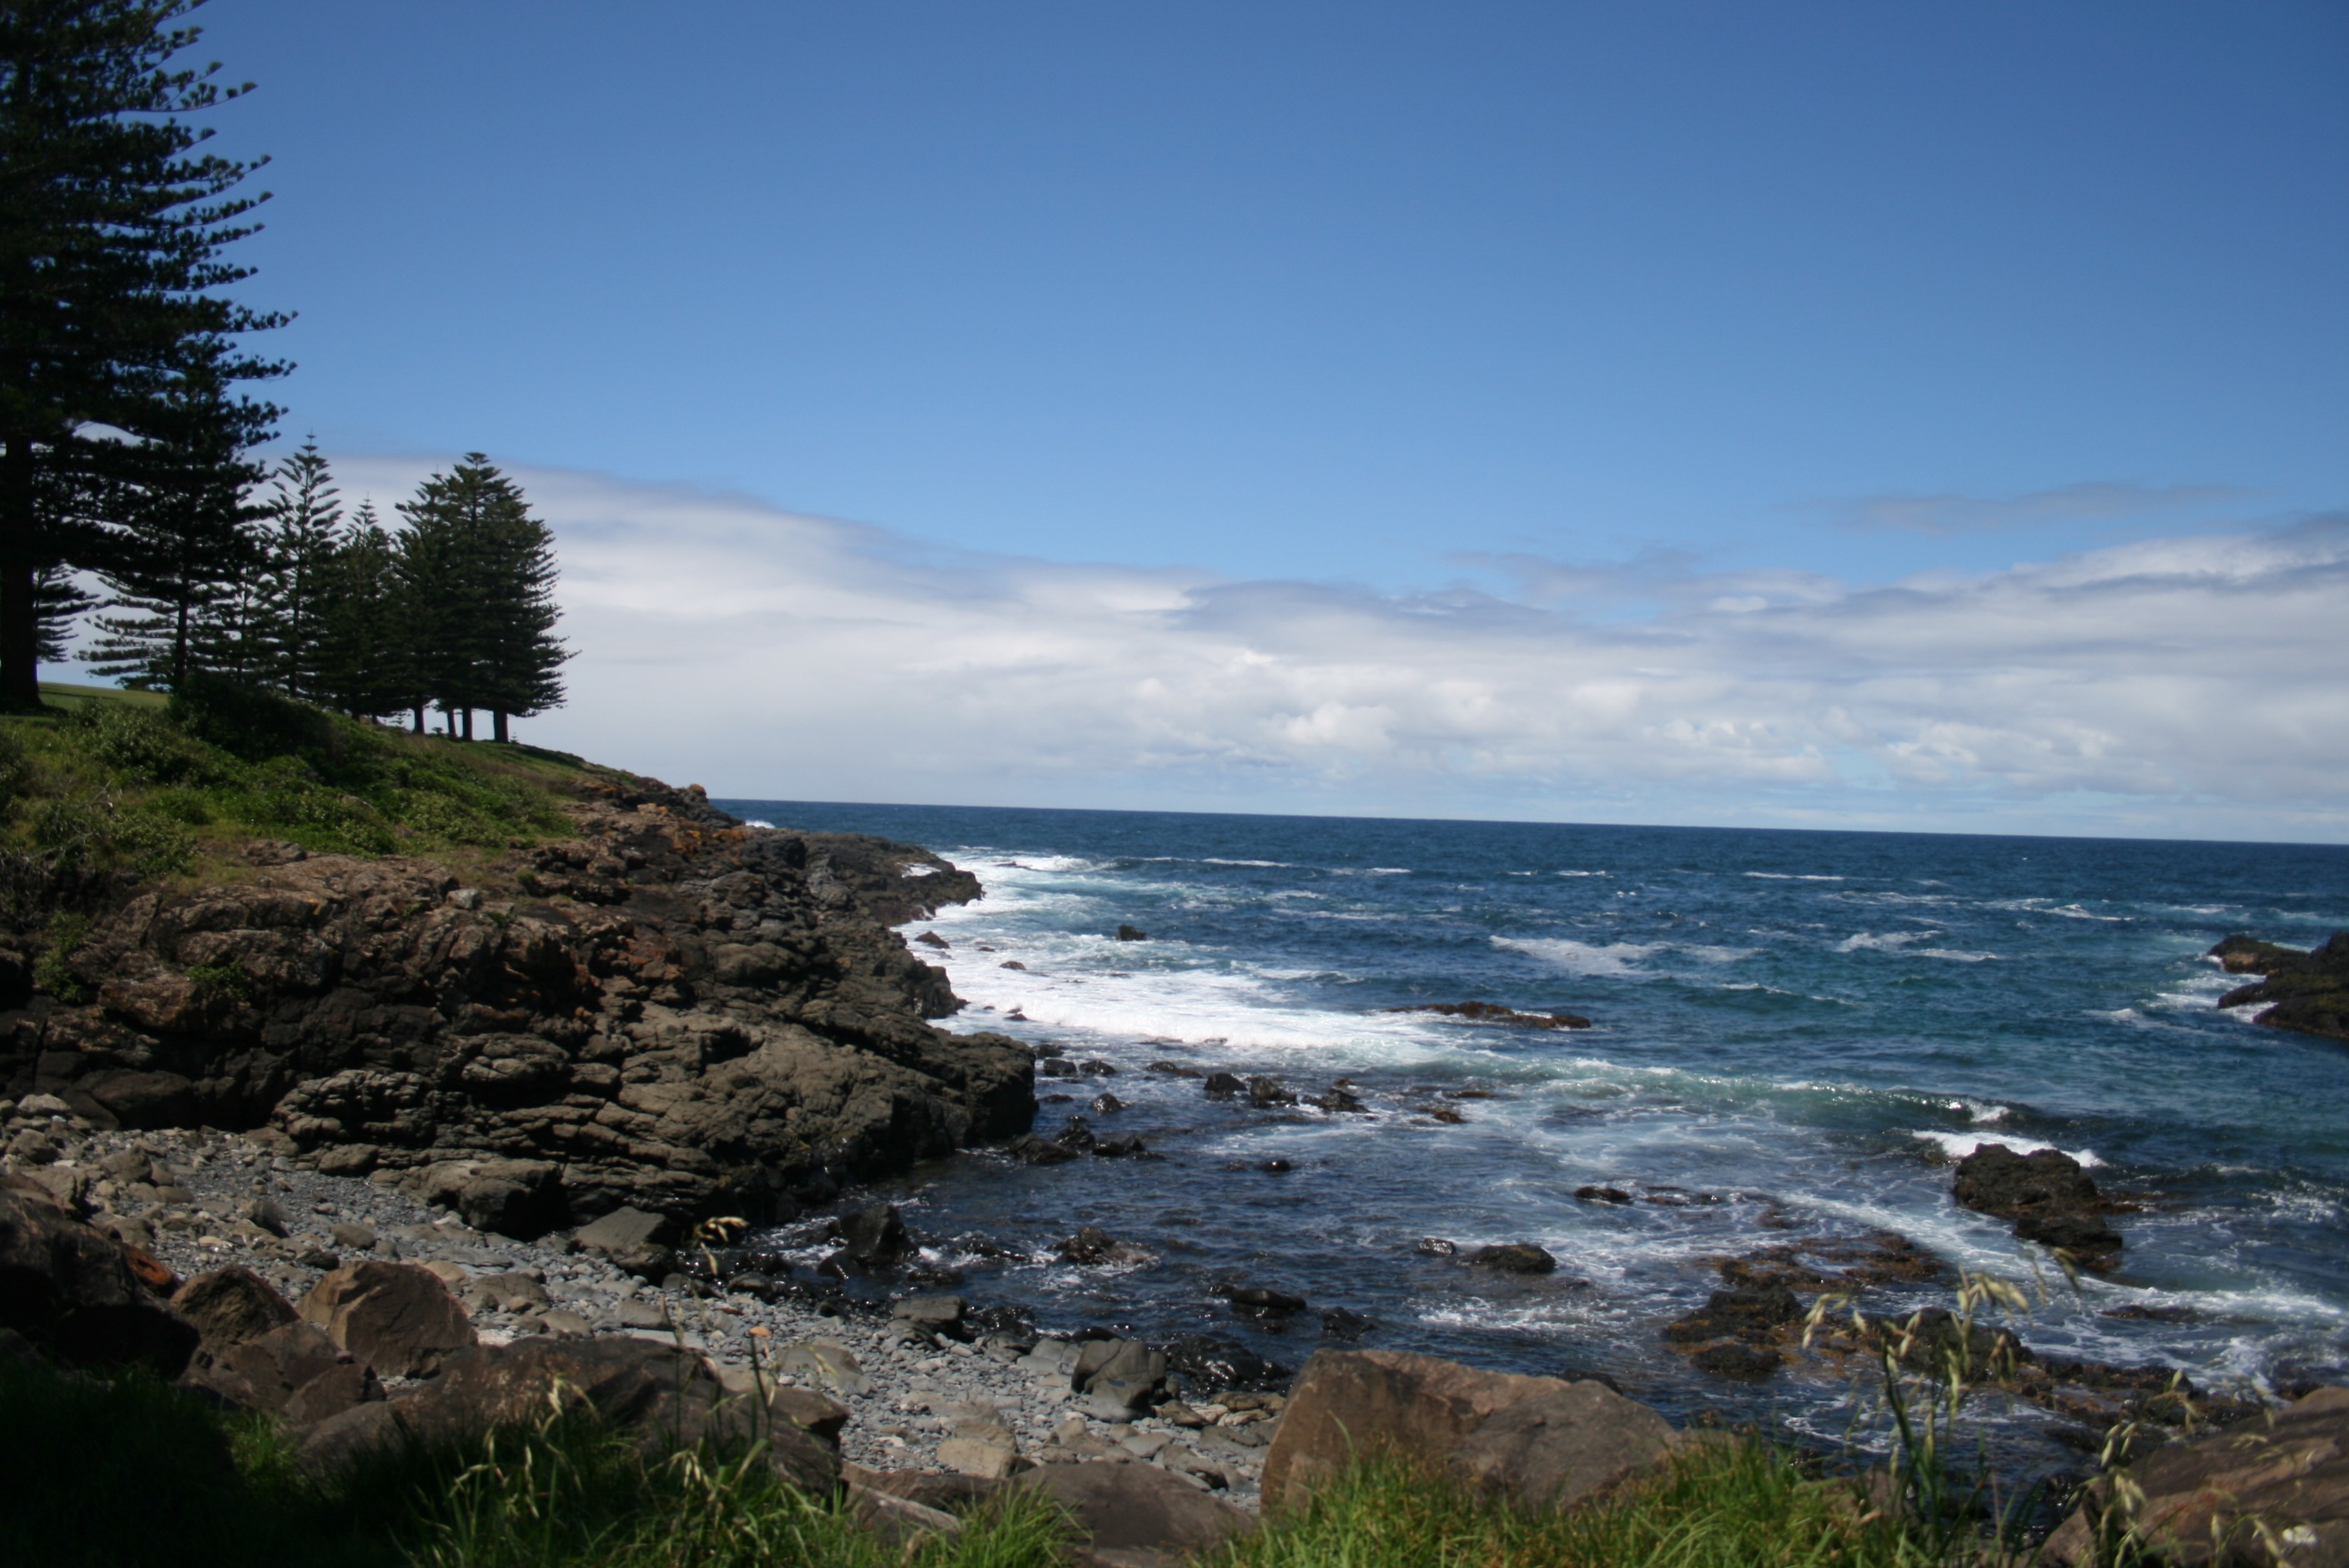
beach, landscape, sea, coast, water, rock, ocean, horizon, cloud, shore, wave, vacation, cliff, cove, bay, terrain, body of water, australia, cape, landform, blow hole, geographical feature, wind wave